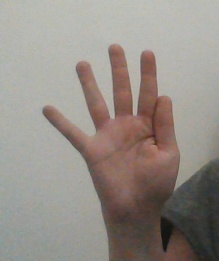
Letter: sheen